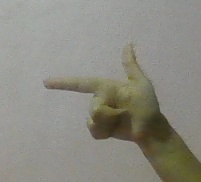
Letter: yaa